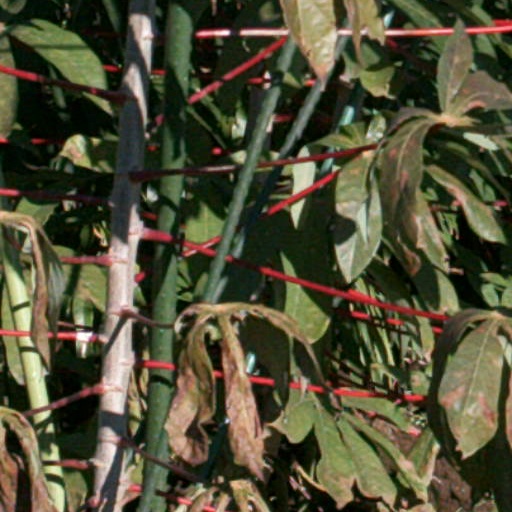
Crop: cassava